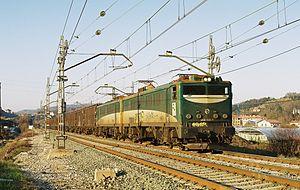
La série 289.1 est une petite série de neuf locomotives électriques doubles de la Renfe, les chemins de fer espagnols.